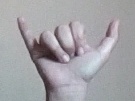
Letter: ya